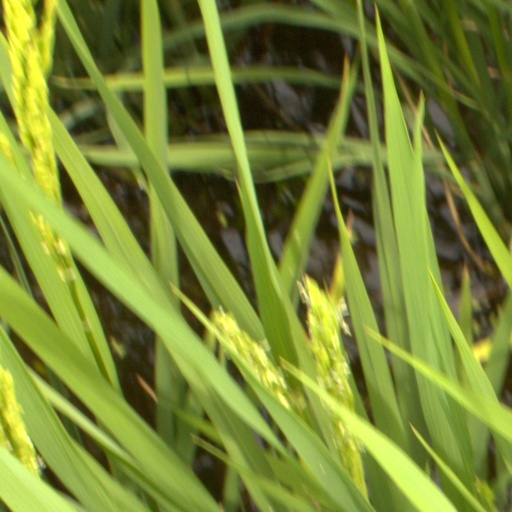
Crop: rice